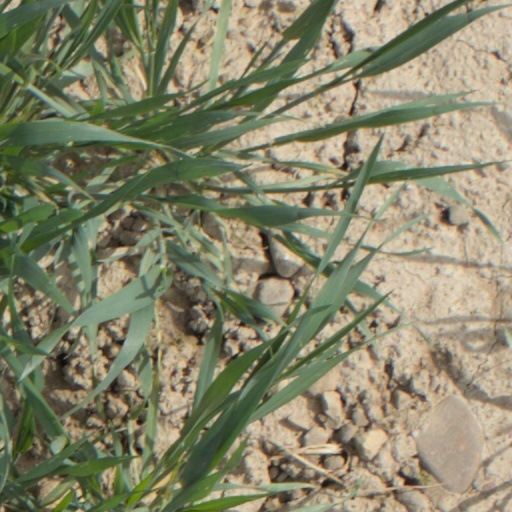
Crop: wheat